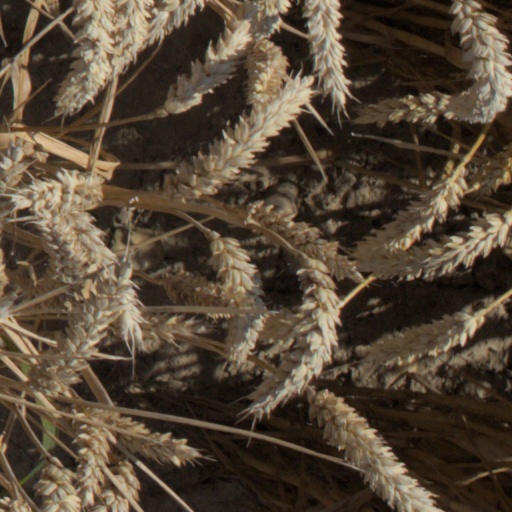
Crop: wheat